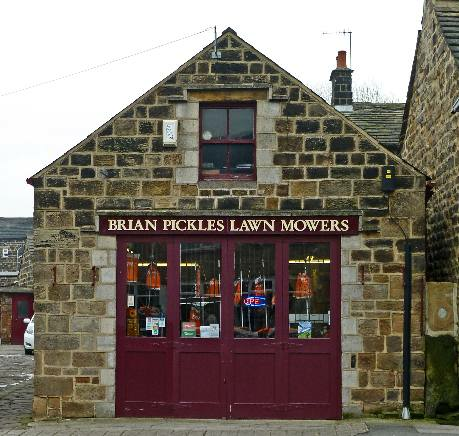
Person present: No